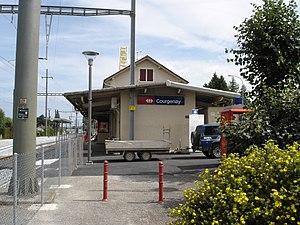
La gare de Courgenay est une gare ferroviaire suisse de la ligne de Delémont à Delle. Elle est située dans la localité centre de la commune de Courgenay, dans le canton du Jura.